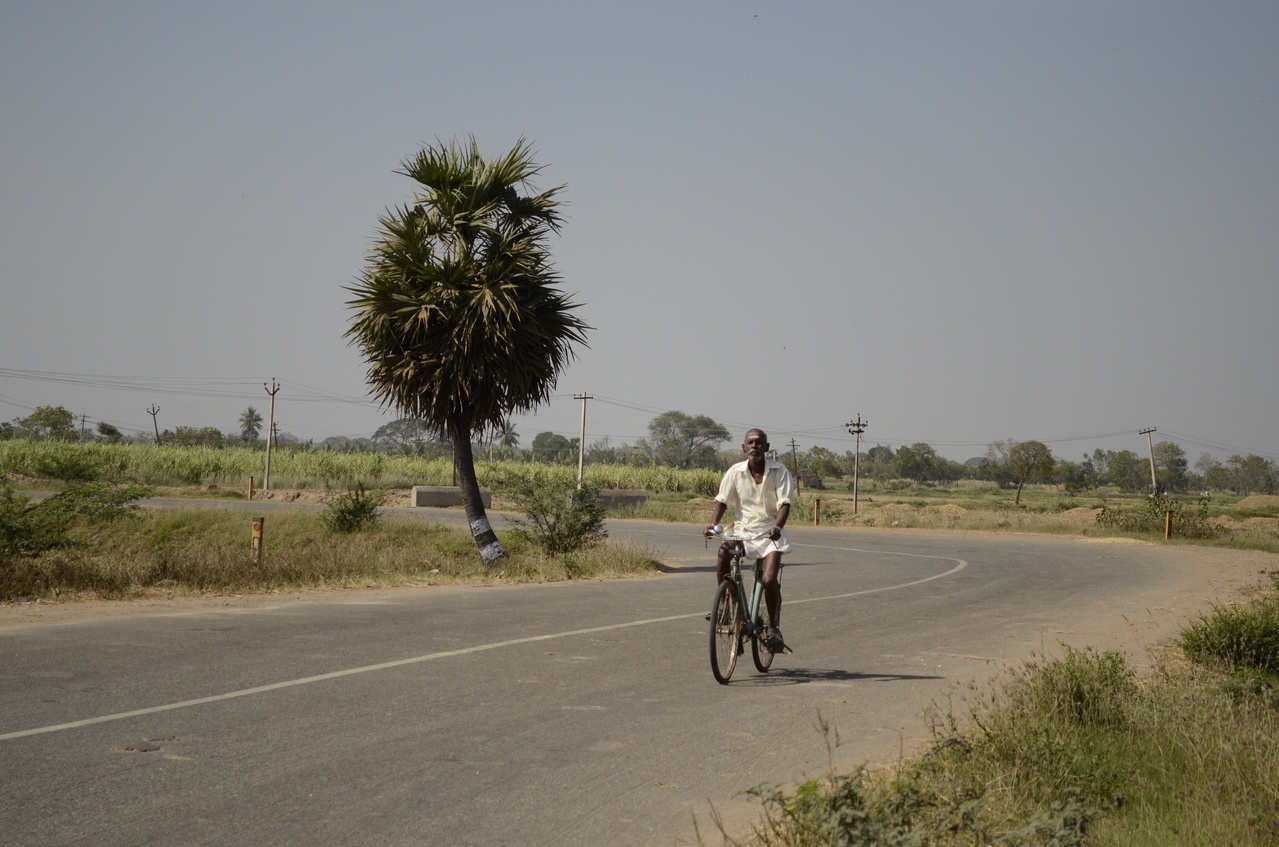
Roadside Borassus flabellifer near Needamangalam